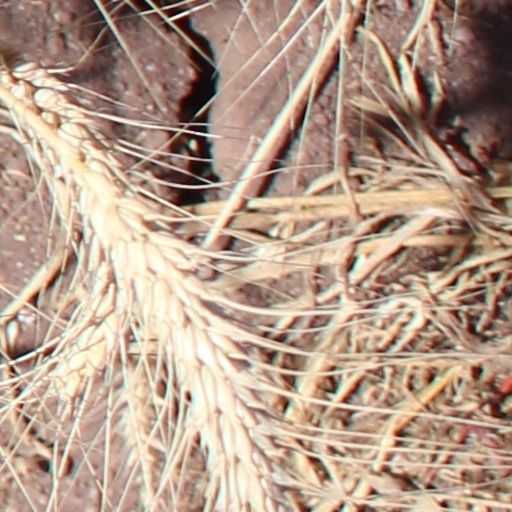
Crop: wheat